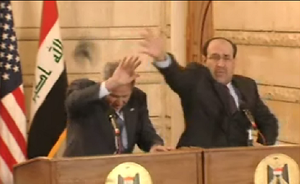
2007 en Irak - 2008 en Irak - 2009 en Irak - 2010 en Irak - 2011 en Irak
Mountazer al-Zaïdi, né en 1979, est un journaliste irakien, correspondant depuis 2005 d'Al-Baghdadia TV, une chaine de télévision satellitaire irakienne indépendante, basée au Caire en Égypte.